Old Jewish Cemetery, Hanover

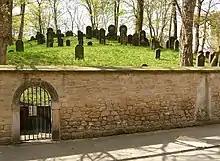
Cemetery as seen from the entrance.

The Old Jewish Cemetery on the Oberstrasse is a Jewish cemetery in Hanover. Located on a hill in the city's Nordstadt district, it is the oldest extant Jewish cemetery in Northern Germany. The cemetery contains about 700 graves and was in use from circa 1550 until 1864.